Timeline of the Russo-Georgian War

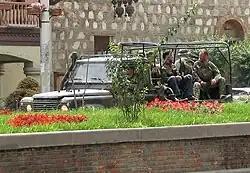
Georgian soldiers returning to Tbilisi from the front outside Gori on August 14, 2008

The United Nations Security Council had a closed meeting on the crisis at 17:30 New York time on 11 August. Vitaly Churkin, Russian representative at the United Nations, declared to journalists on early 12 August that Russia would not accept the resolution prepared by France, which proposed an immediate cease-fire and restoring the territory of Georgia as it had been before the beginning of the conflict. There had been 5 UN Security Council meetings on the conflict between 7 and 12 August.